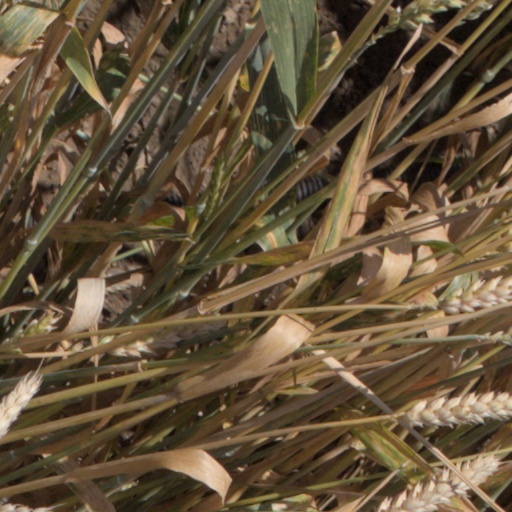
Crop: wheat